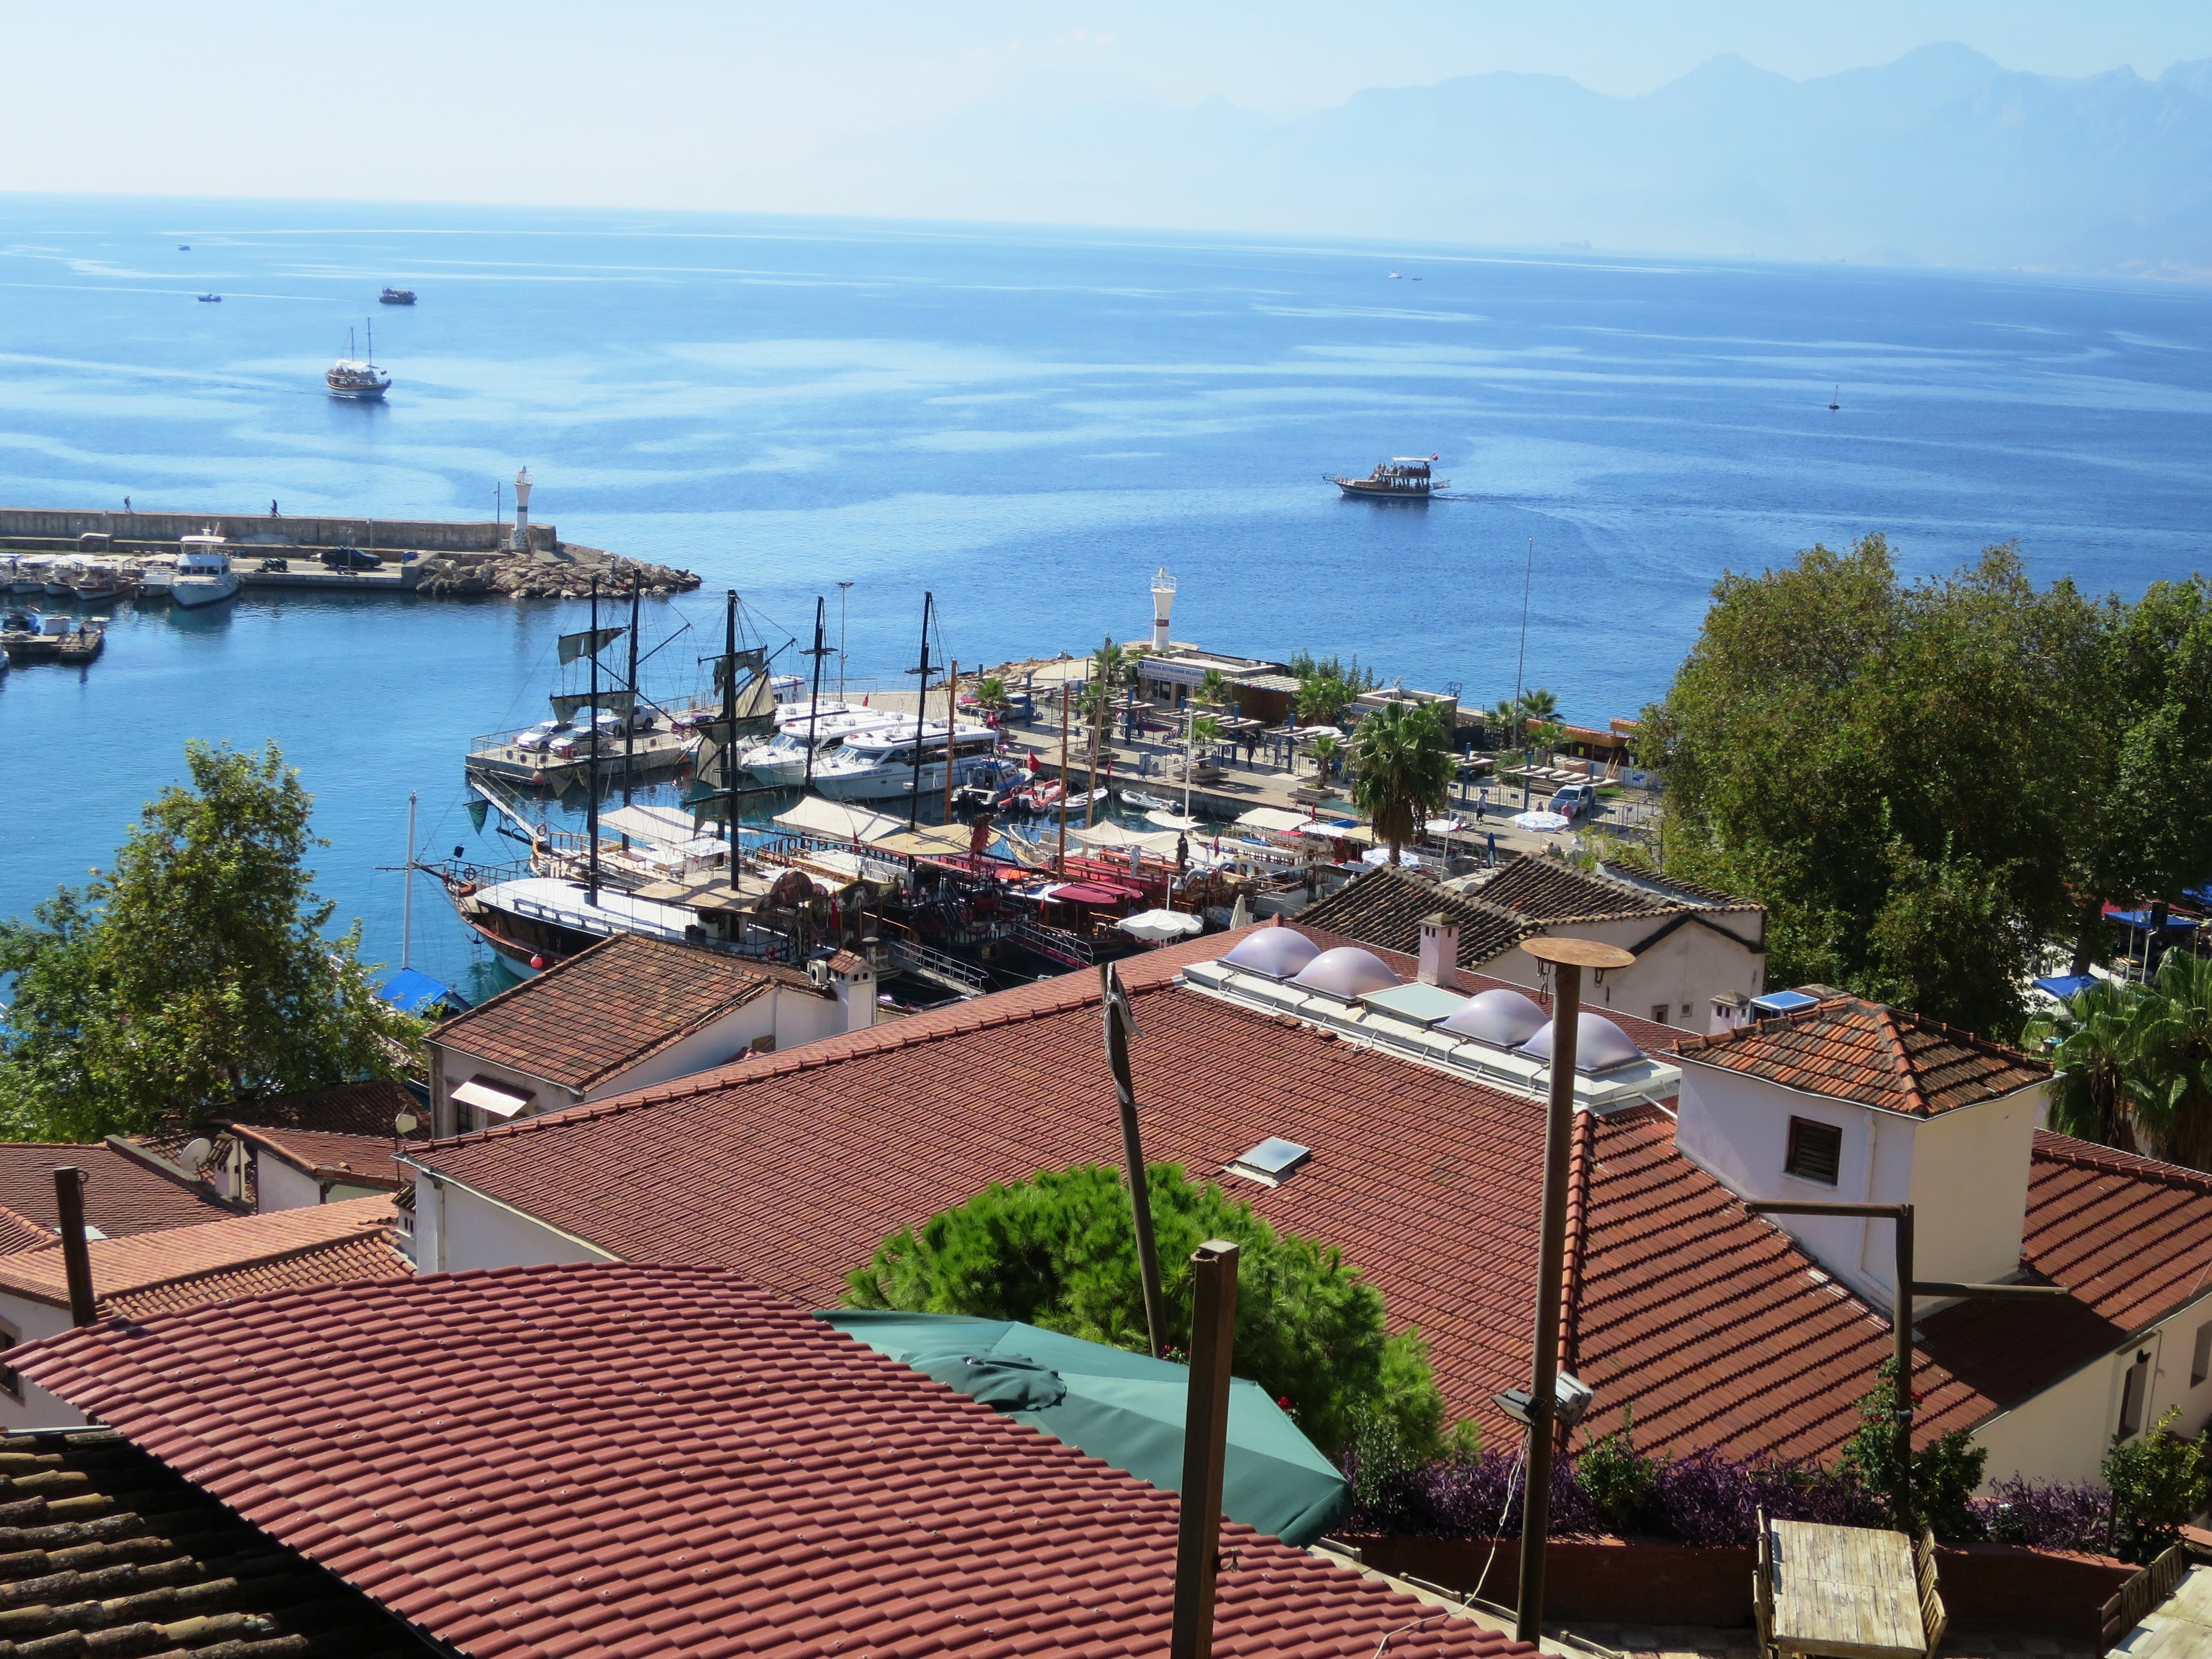
beach, sea, coast, dock, town, roof, vacation, bay, resort, turkey, antalya, turkish riviera